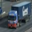
Label: truck